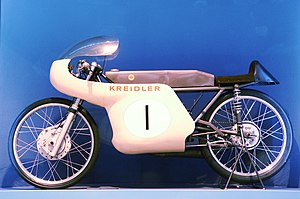
Kreidler / Gallery
"Kreidler var en tysk producent af små motorcykler og knallerter. Firmaet havde hovedsæde i Kornwestheim mellem Ludwigsburg og Stuttgart. Firmaet blev grundlagt i 1903 som ""Kreidlers Metall- und Drahtwerke"" af Anton Kreidler. Produktionen af motorcykler begyndte i 1951. I 1959 var en tredjedel af alle tyske mortorcykler af mærket Kreidler. Kreidler opnåede endvidere stor succes indenfor motorsport i 1970'erne.